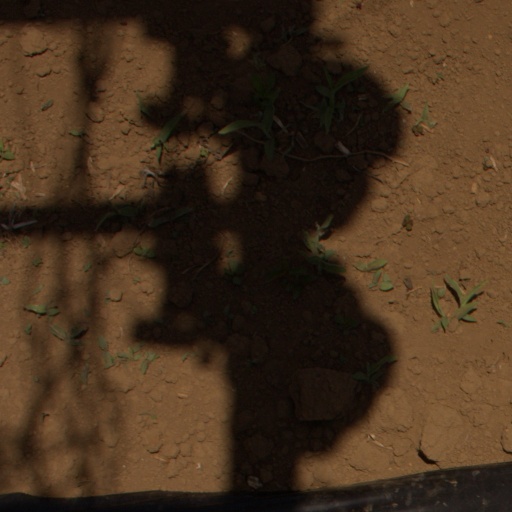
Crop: Jerusalem artichoke